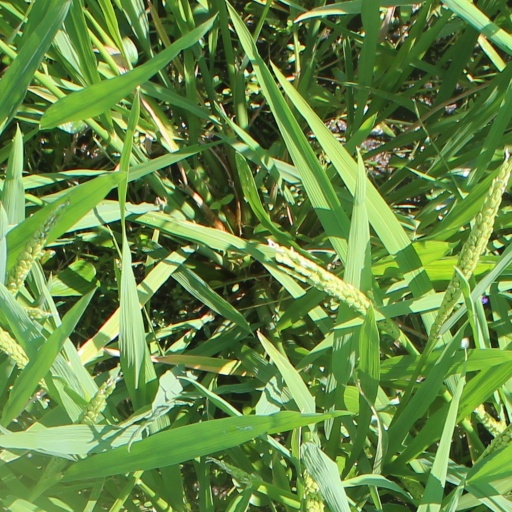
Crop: rice